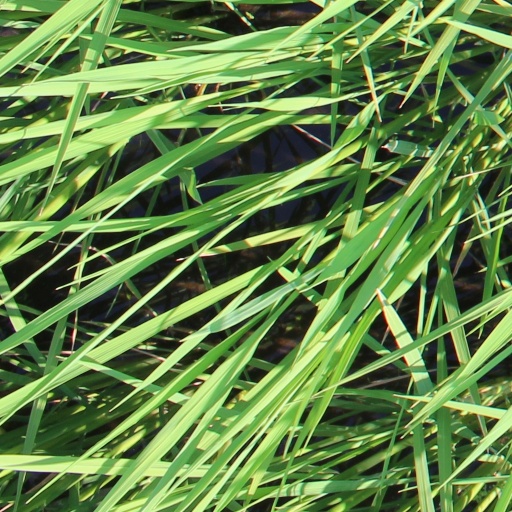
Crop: rice